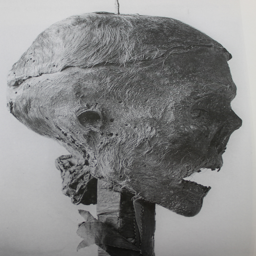
head before it was buried at the chapel , with thanks to the college